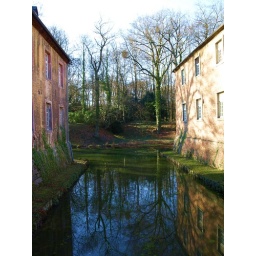
The inner area of the castle is surrounded by water also...